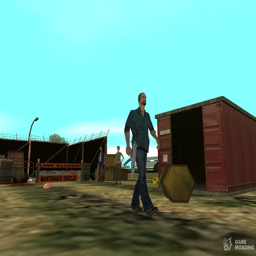
crime fiction film for top view